Embden Town House

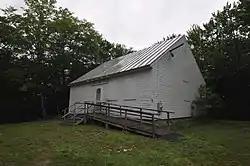

The Embden Town House is a historic civic building at Cross Town Road, near Perkins Road, in Embden, Maine. Built in 1848, it continues to be used for town meetings and other civic functions, although town offices are now located in a more modern facility at 809 Embden Pond Road. The building was listed on the National Register of Historic Places in 1989.